Joe Hockey

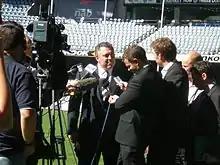
Hockey at a press conference on the ground at Docklands Stadium, Melbourne

A Newspoll released on 30 November 2009 placed Hockey at 33%, Turnbull at 30% and Tony Abbott at 19%, when voters were asked who would be the "best person to lead" the Liberal Party. Speculation flourished that Hockey would challenge Turnbull for the leadership of the Liberal Party, and Hockey consulted senior party dignitaries such as Howard and Costello about whether he should run.